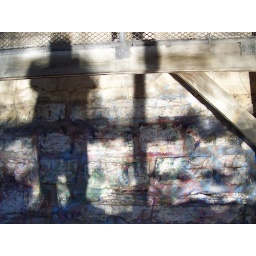
Light reflection from the river under the RR bridge by Barton dam.